Ancol Dreamland

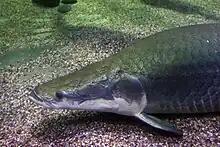
Arapaima fish at Sea World

Ocean Dream Samudra features several animal shows, a small aquarium, and a 4D theater. The trained animal shows include a dolphin show and sea lion show. The 4D theater projects 3D image movies with sensations such as cool breezes and water sprays located inside a large building with Mesoamerican pyramid theme. In 2011 Ocean Dream Samudra will be revitalized with a budget of Rp.27 billion ($3.1 million). Ocean Dream Samudra now holds the "Under the Sea Musical Dance" attraction at Underwater Theater.